Saṃkarṣaṇa

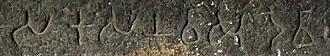
Samkasana (𑀲𑀁𑀓𑀲𑀦) and Vāsudeva (𑀯𑀸𑀲𑀼𑀤𑁂𑀯𑀸) in the Naneghat cave inscription

The belief of Vāsudeva and Saṃkarṣaṇa may have evolved from the worship of a historical figure belonging to the Vrishni clan in the region of Mathura. They are leading members of the five "Vrishni heroes".